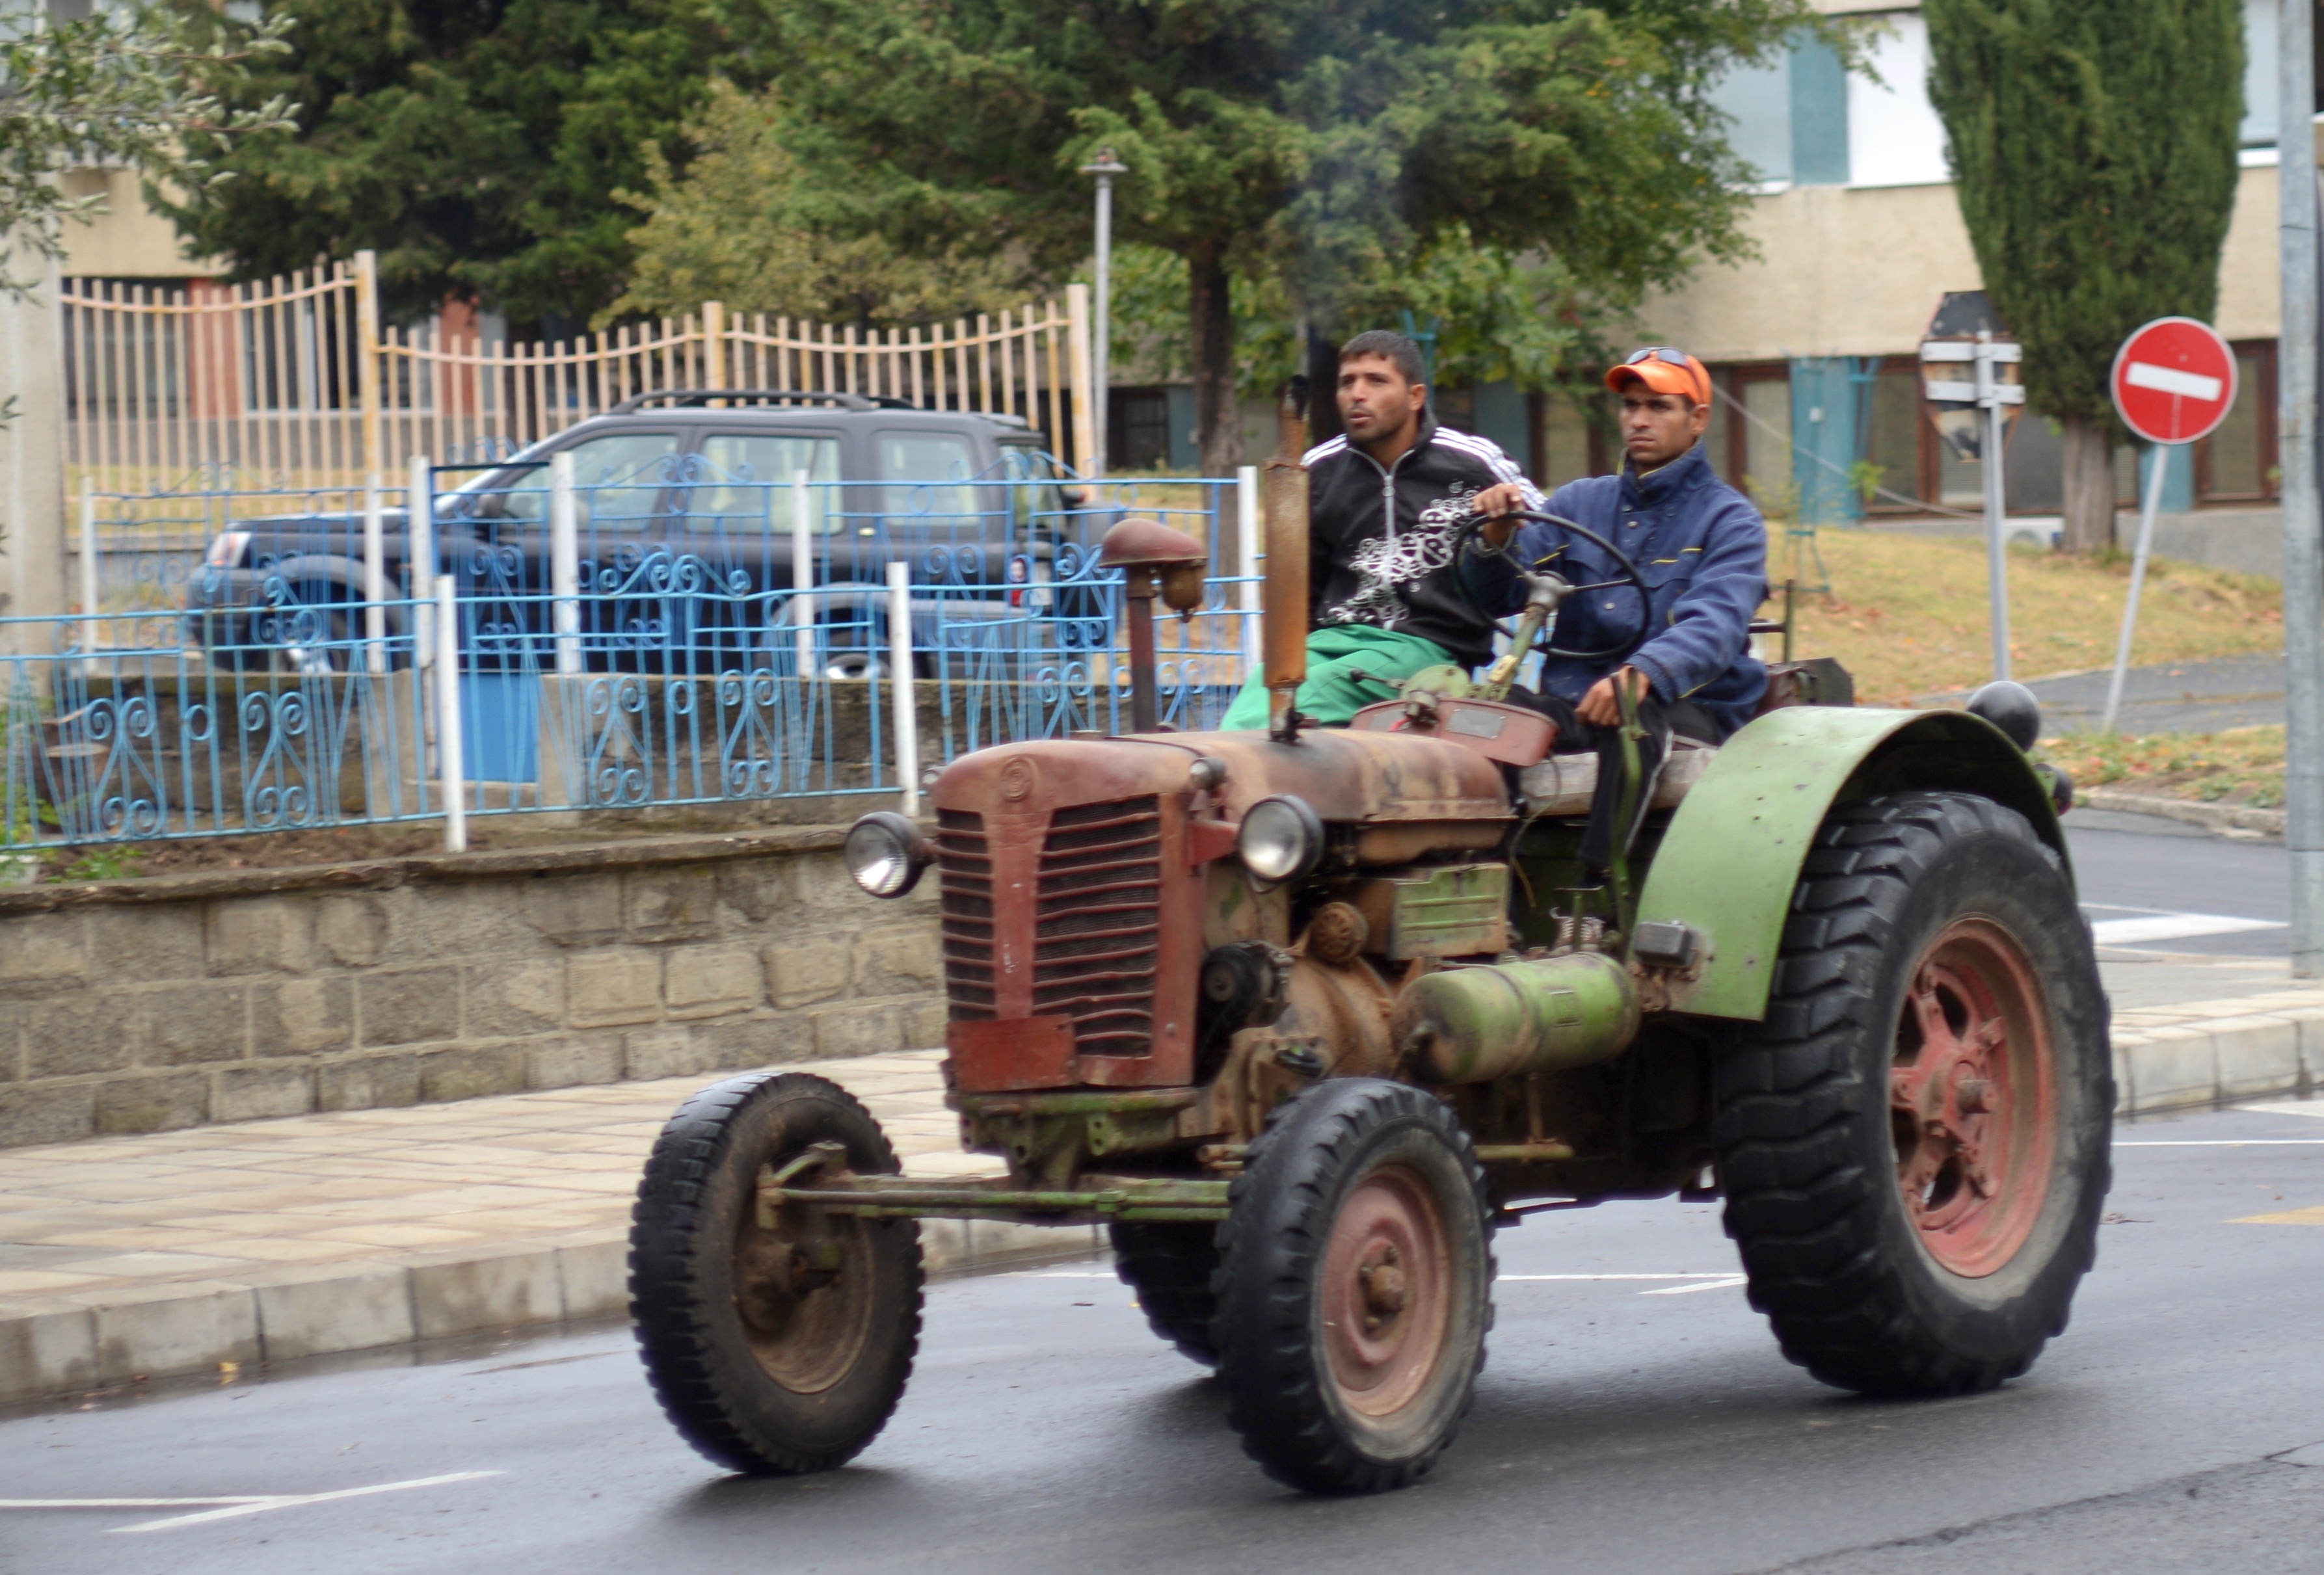
tractor, europe, vehicle, nikon, cool image, 28, nikkor, d800, nikond800, bulgaria, nikkor357028, 3570, agricultural machinery, land vehicle